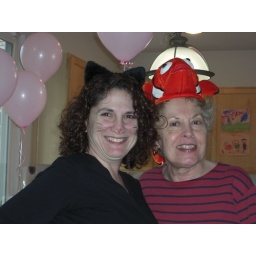
And no fish were harmed by this kitty